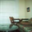
Label: couch